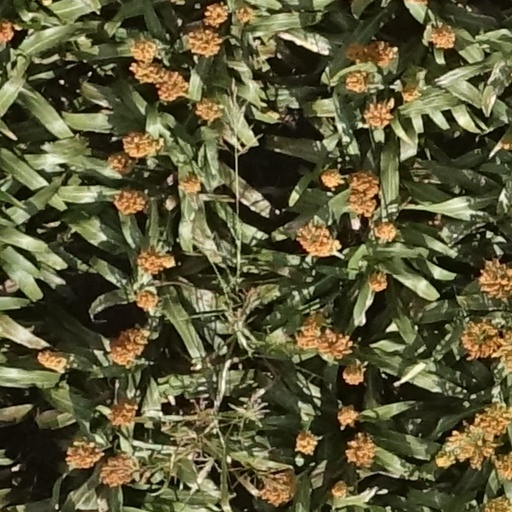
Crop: sorghum